Bids for the 2018 Winter Olympics

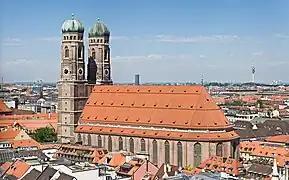
Central Munich with the Olympic park in the far background

The Green Party and several ecological associations opposed the bid. Arguments included the lack of natural snow, the environmental costs of artificial snow, using green land for temporary sites, road construction projects that would have caused a lasting increase of transit traffic, the financial risk, and the imposition of unnegotiable clauses by the IOC. As these points received increasing attention, public support for the bid diminished. While a 2009 poll gave 75.5% support of Munich residents and 68% across Germany, in spring 2010 these numbers were down to 69% and 64%, respectively. The bid proved highly divisive in Garmisch-Partenkirchen, where more than 50 farmers refused to allow the use of their grounds. Before, similar refusal of farmers to cooperate had forced the planners to abandon Oberammergau as site of the Nordic competitions. As a replacement, a state-owned stud near Ohlstadt was chosen, which is located 200 meters lower than Oberammergau and more often than not is snow free in February.